Léa Roback

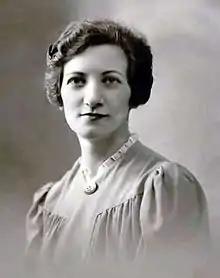
Photo of Roback in the collection of the Jewish Public Library

Léa Roback (3 November 1903 – 28 August 2000) was a Canadian trade union organizer, social activist, pacifist, and feminist. She campaigned against exclusion, violence, racism and injustice. A polyglot and a suffragist, she was a pioneer of feminism in Quebec.